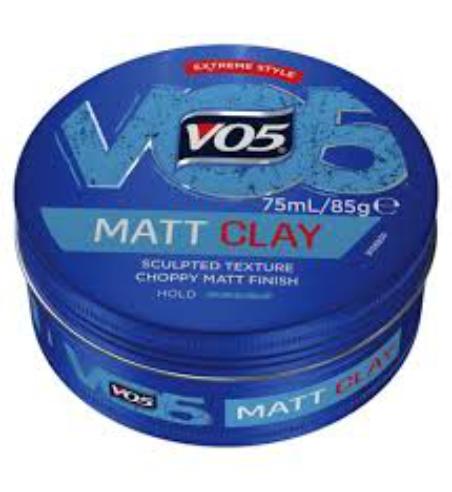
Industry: Necessities